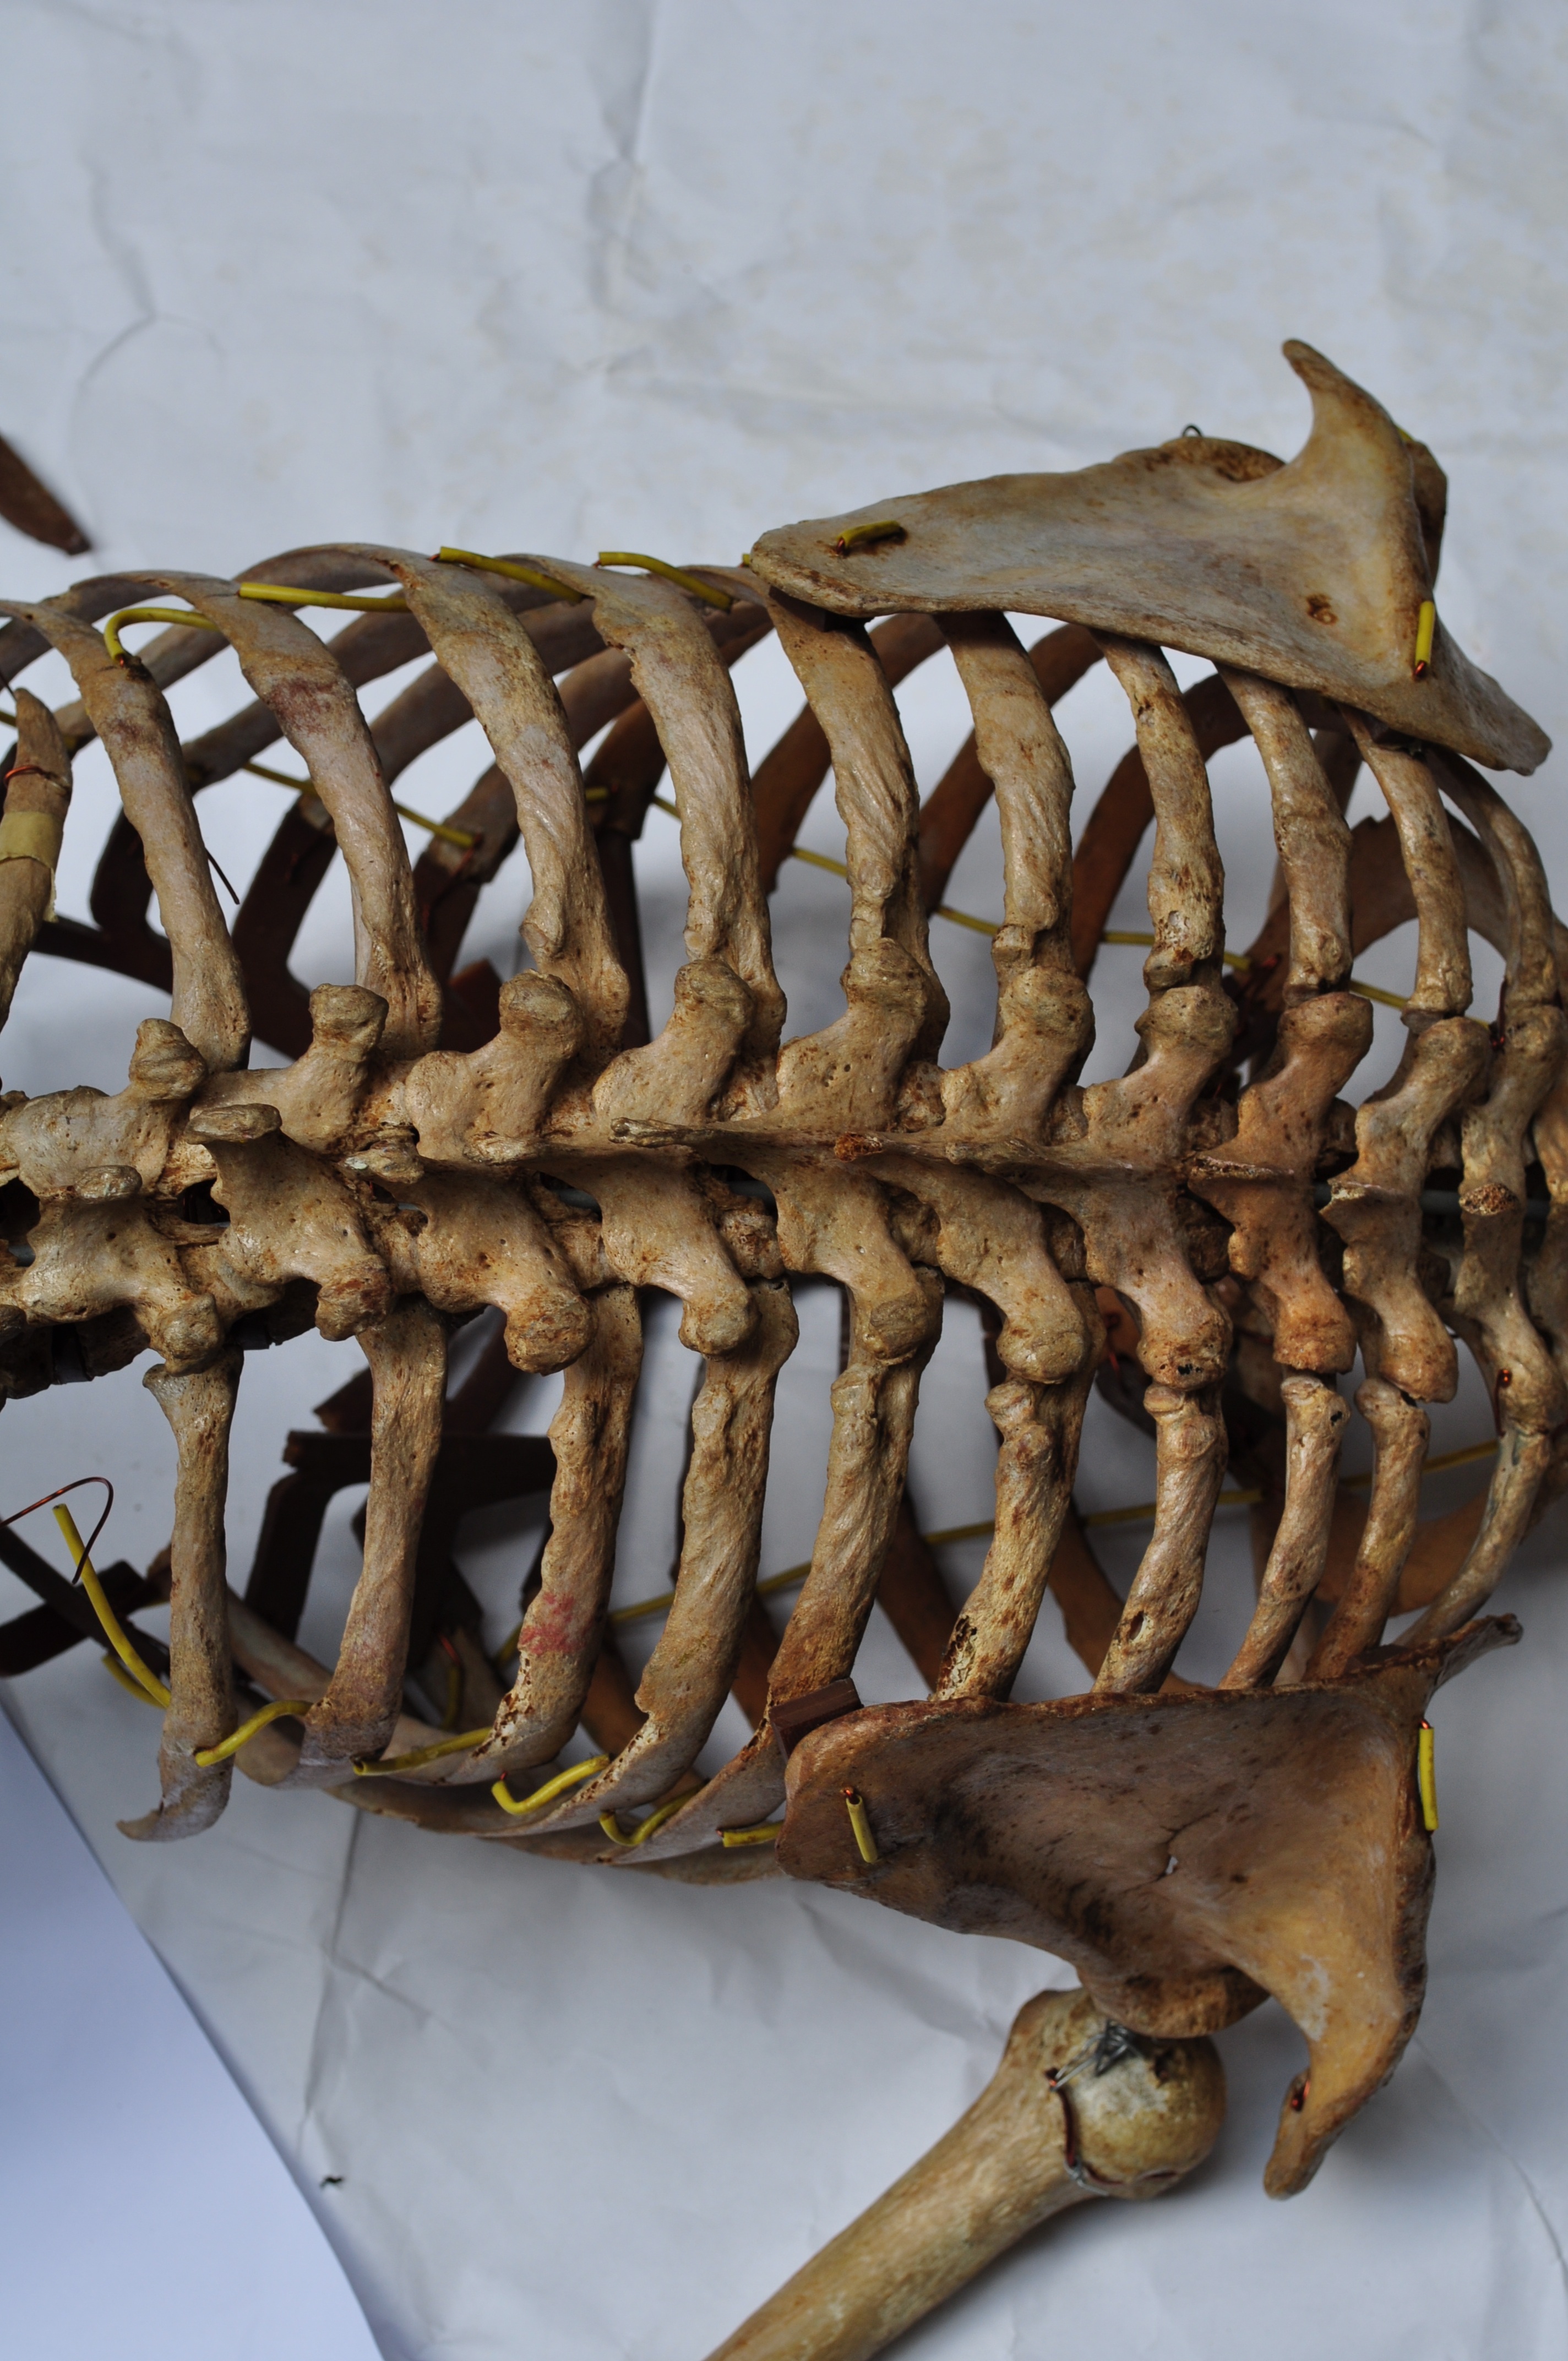
wood, horn, human, health, antler, spine, sculpture, art, back, skeleton, anatomy, bones, carving, body, ribs, medical, anatomical, skeletal, ancient history, backbone, ribcage